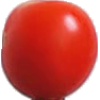
Label: Tomato Cherry Red 1